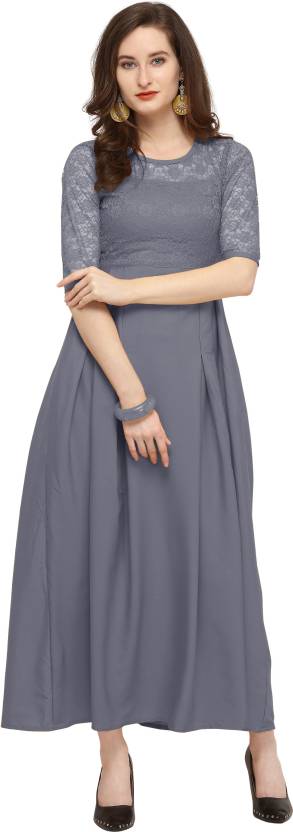
Product: Women Maxi Grey Dress
Price: ₹349
Colors: Grey
Pattern: Self Design
Description: maxi dreess styles Fabric Care DRY CLEAN The Sheetal Associates A-line Casual Western Dress from the house of Sheetal Associates Creation is ideal for the party, evening, valentines day, birthday, DJ night, etc. The dress is made of standard Net Material which is very light weight and the inner is made from Micro material which feels very smooth on skin. The knee length medium size dress is perfect for western look. Its has a round collar neck with design. Dress front LENTH-50(inches)
Other details: side zipper